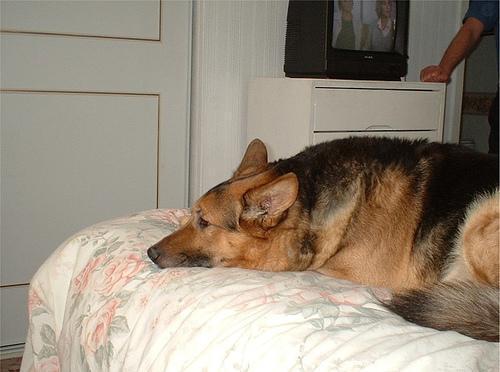
German_shepherd